Ser (unit)

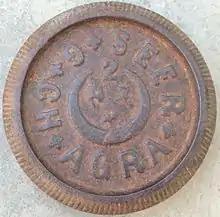
A Two Ser Stone

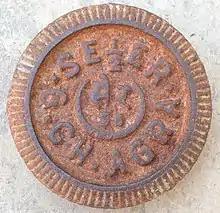
A Half Ser Stone

A ser is an obsolete unit of dry volume in India. In 1871 it was defined as being exactly 1 litre. After metrication in the mid-20th century, the unit became obsolete. It was the unit in pre-modern India which was so close to the metric values of volume approx equal to a litre.